Sky position (RA, Dec in degrees): 129.747, 26.137
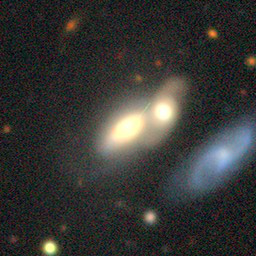
Galaxy morphology: Merging Galaxies